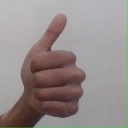
अक्षर: थ